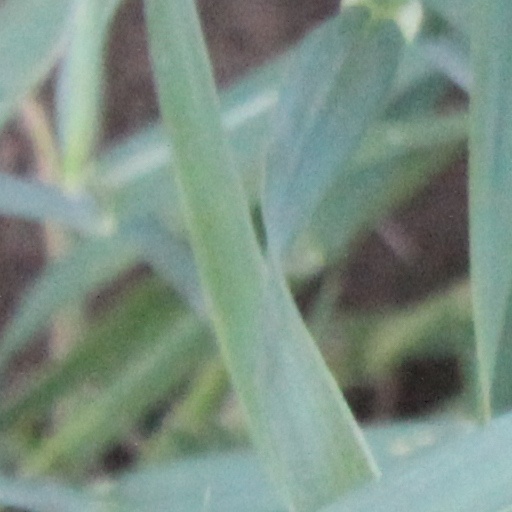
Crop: wheat